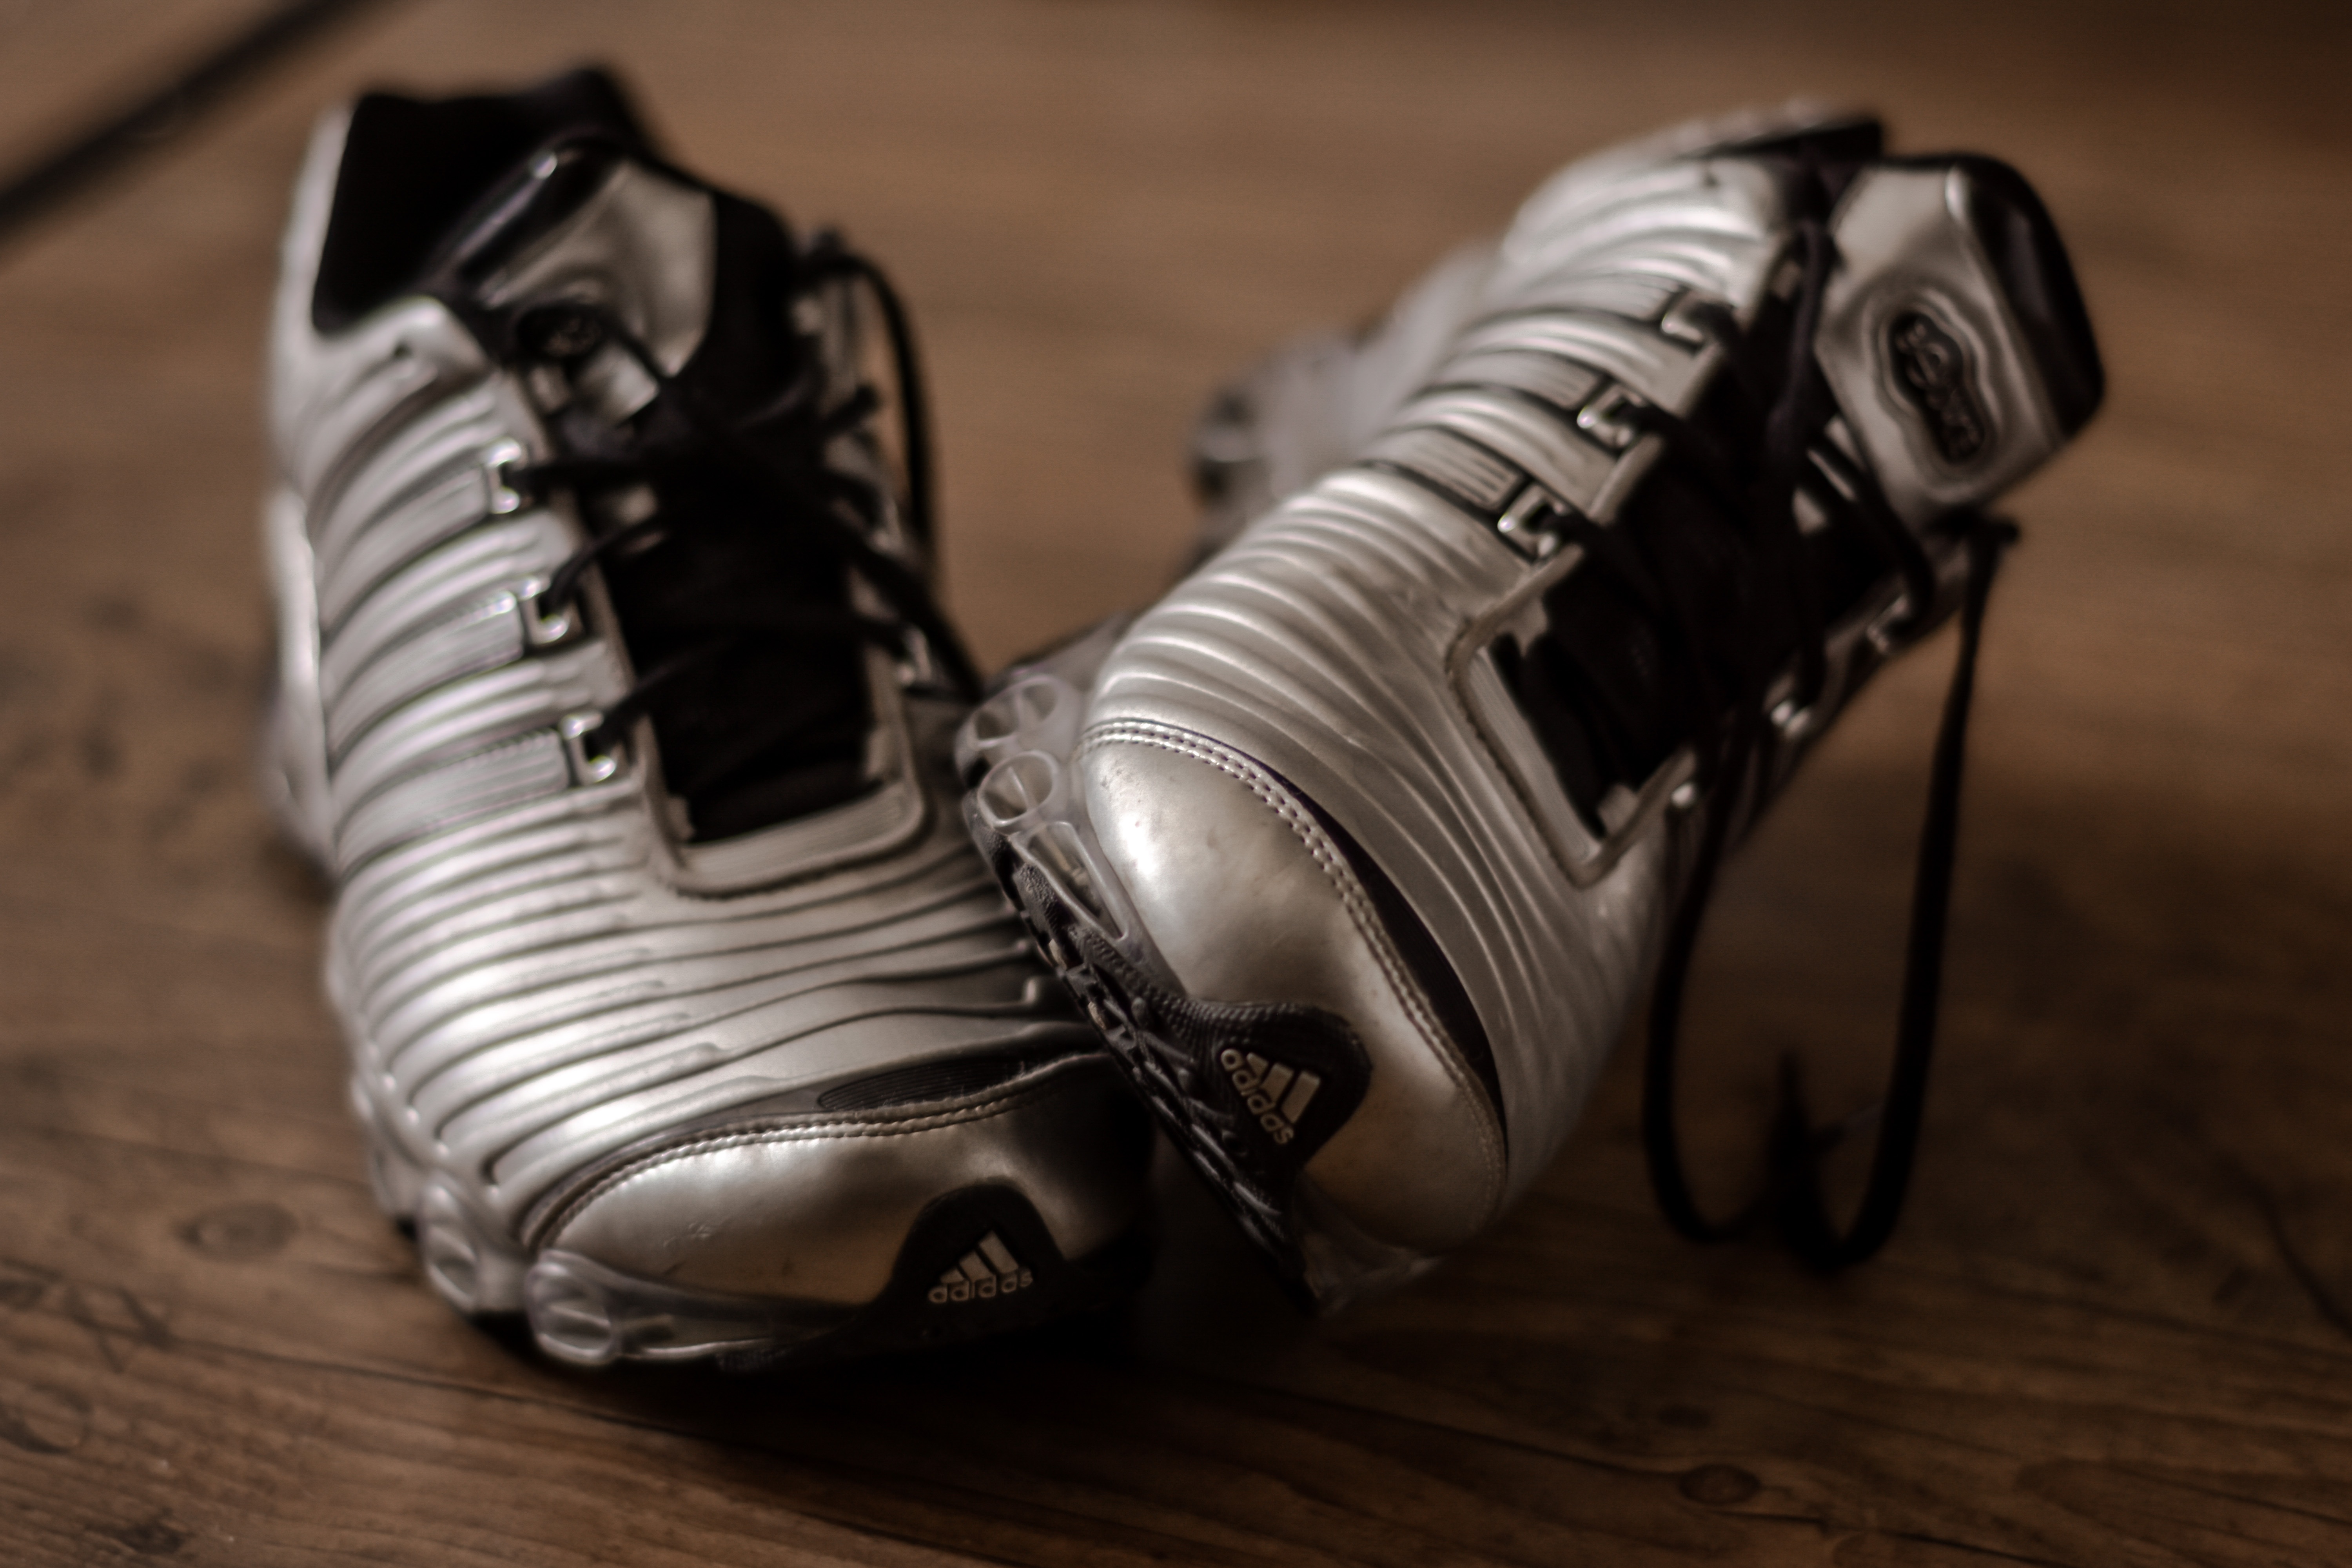
shoe, white, run, leg, spring, black, fitness, running shoe, sporty, sneakers, footwear, jog